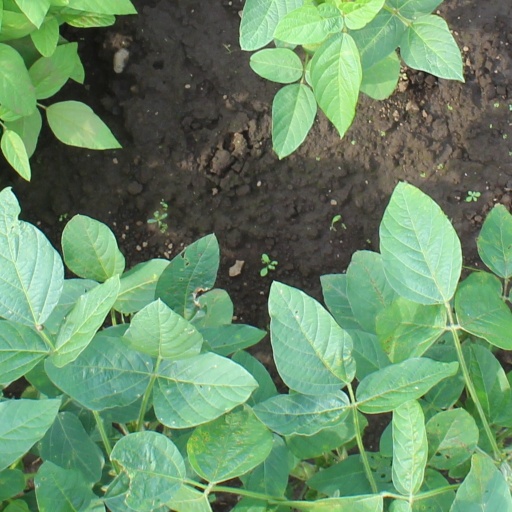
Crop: soybean